Aguazuque

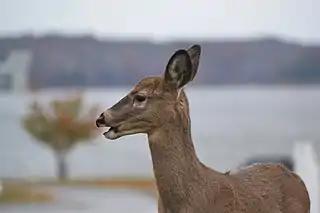
White-tailed deer formed the main meat in the diet of the inhabitants of Aguazuque

In all of the layers of the Aguazuque site, remains of fauna have been uncovered. The fauna, part of the cuisine of the inhabitants of Aguazuque, consisted of mammals, reptiles, birds, fish and invertebrates such as gastropods, fresh water oysters and crustaceans.